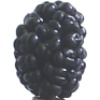
Label: Mulberry 1